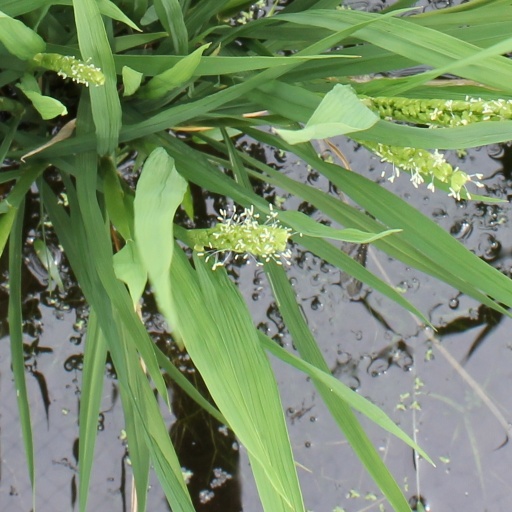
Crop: rice